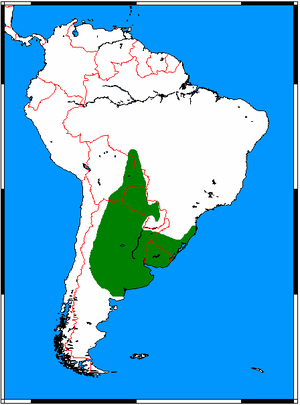
Lycalopex est un genre de canidés dont on rencontre les espèces en Amérique du Sud. Le genre Lycalopex est plus étroitement apparenté au chien qu'aux « vrais » renards. L'espèce la plus commune est sans aucun doute Lycalopex griseus, le renard gris d'Argentine à grandes oreilles. Ces renards sont chassés en Argentine pour leur fourrure, et également du fait de leur réputation de « tueurs d'agneaux », réputation largement exagérée.
Le Renard d'Aszara ou Renard d'Azara, connu aussi comme Renard de la pampa, est un renard de taille moyenne du genre Lycalopex, les renards d'Amérique du Sud. Il est appelé localement « zorro ».